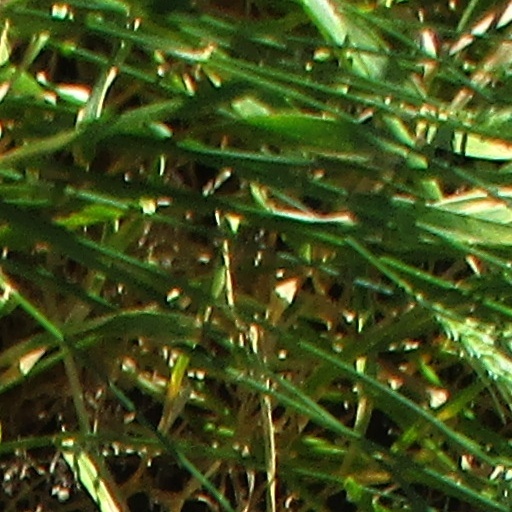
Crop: wheat